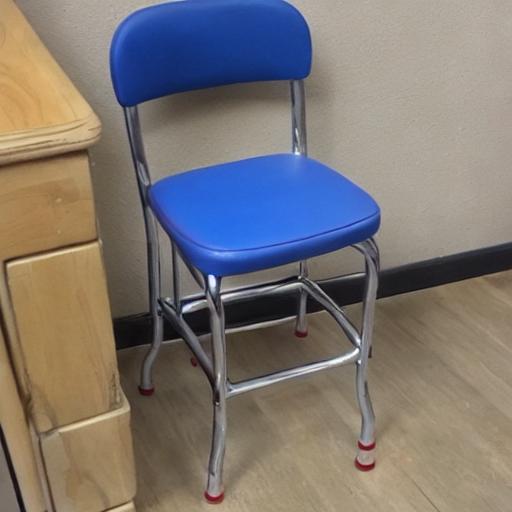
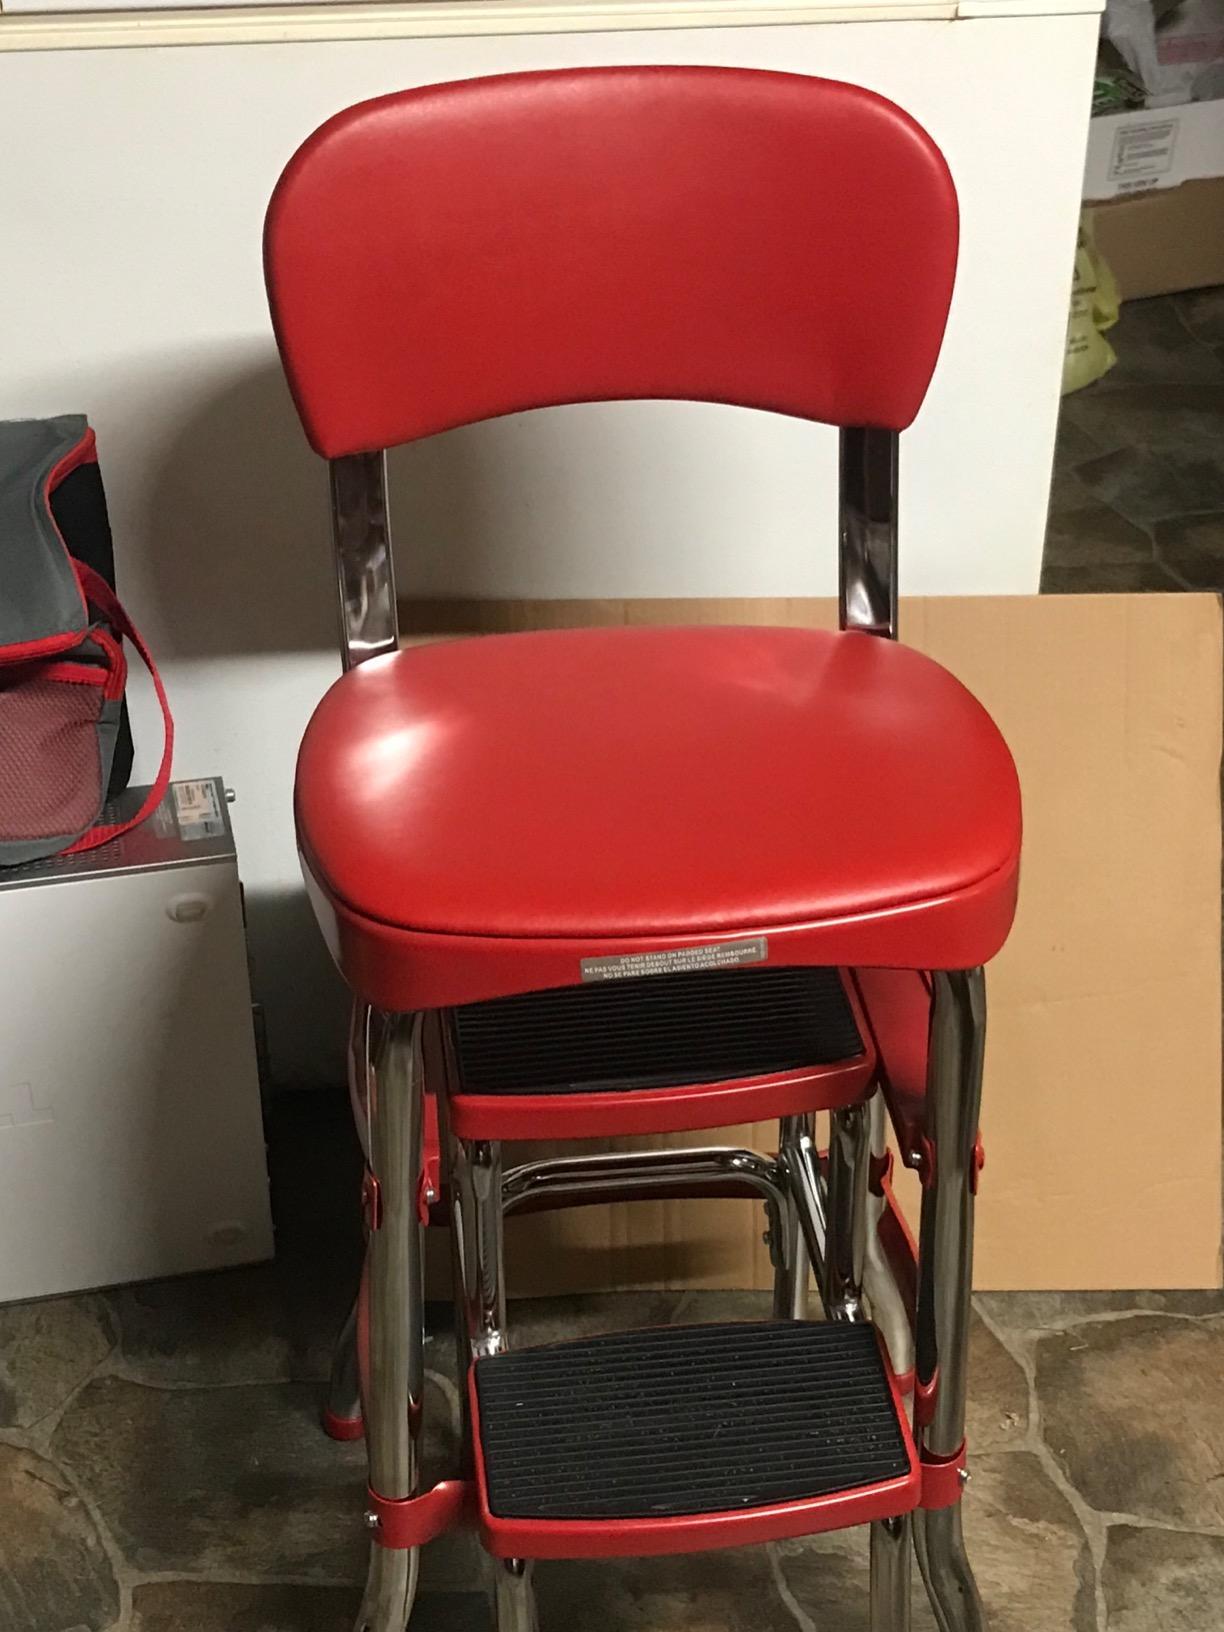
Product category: items_chair
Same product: no